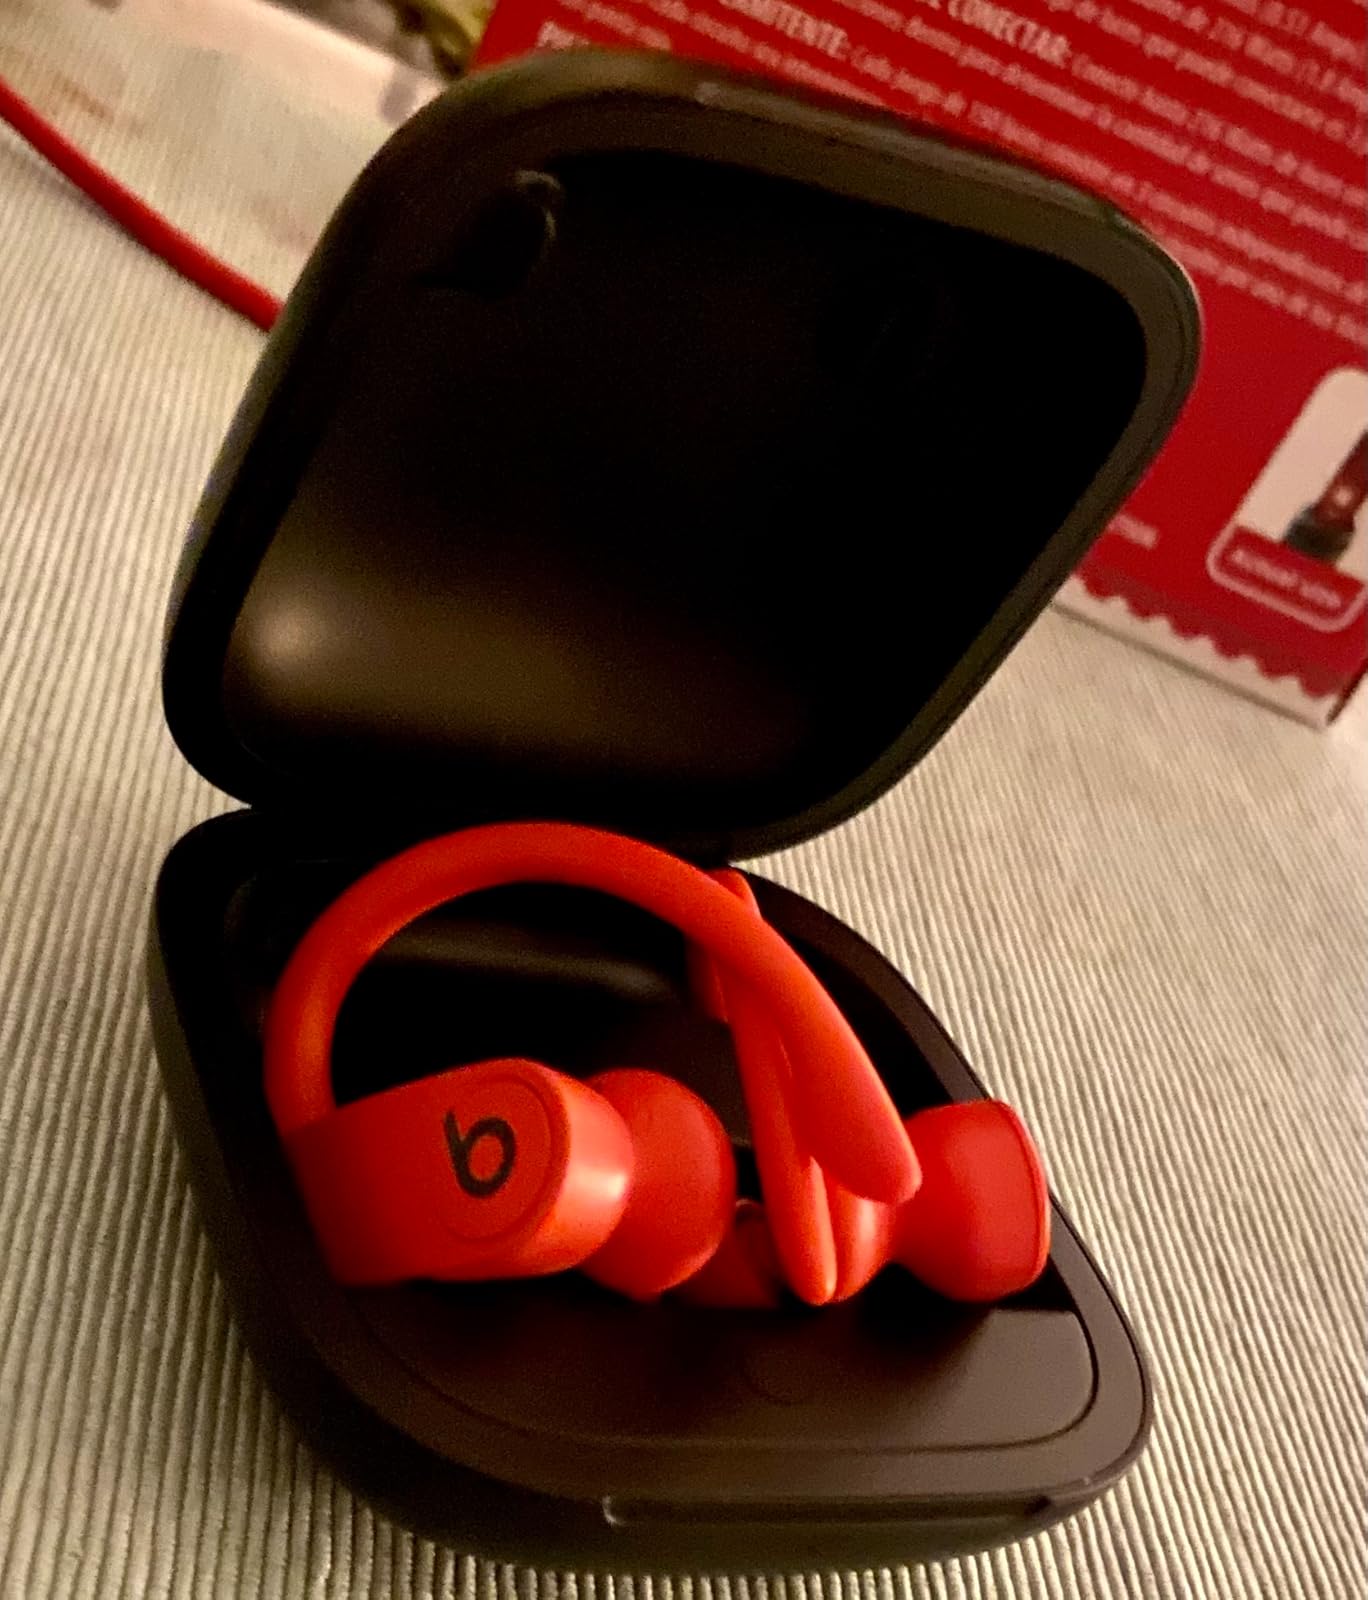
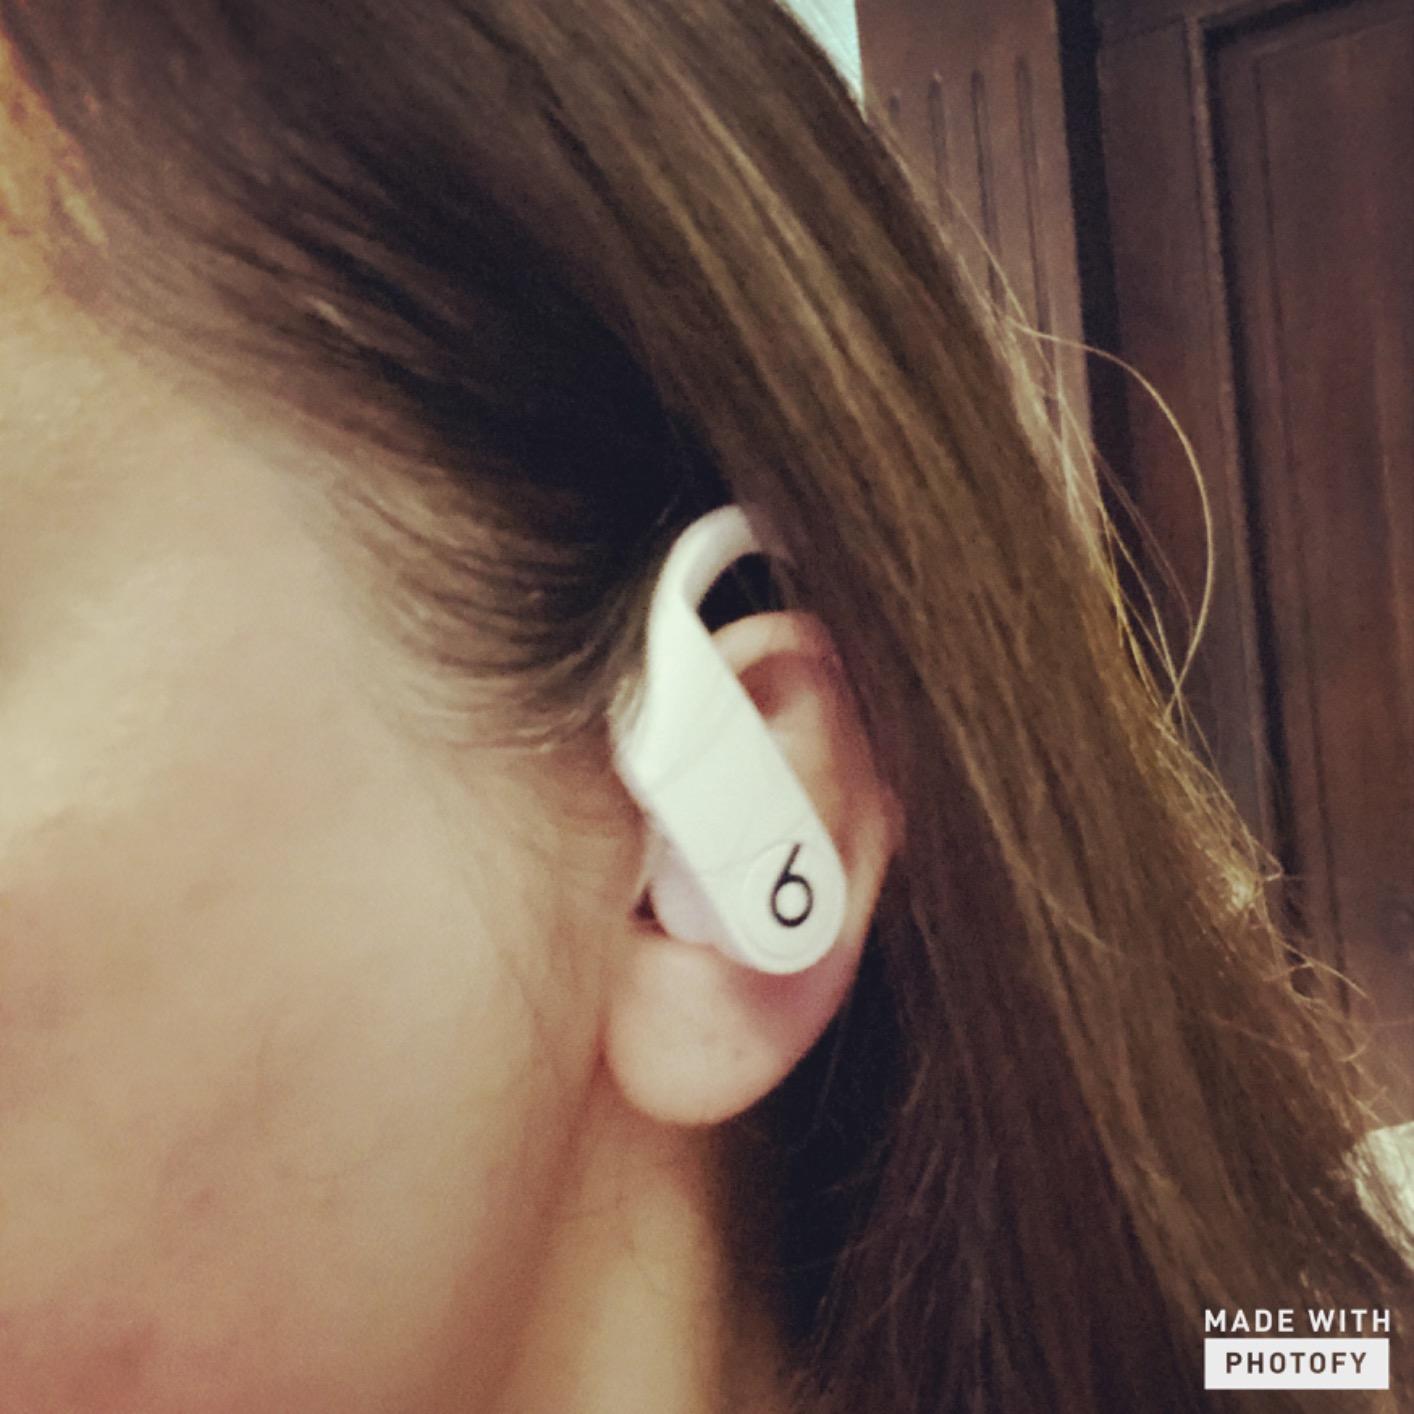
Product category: earbuds
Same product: no